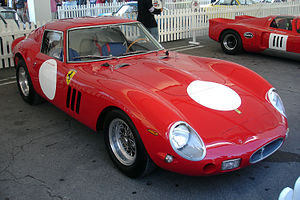
Ferrari 250 GTO
Ferrari 250 GTO er en sportsvogn/racerbil lavet af Ferrari i starten af 1960'erne.